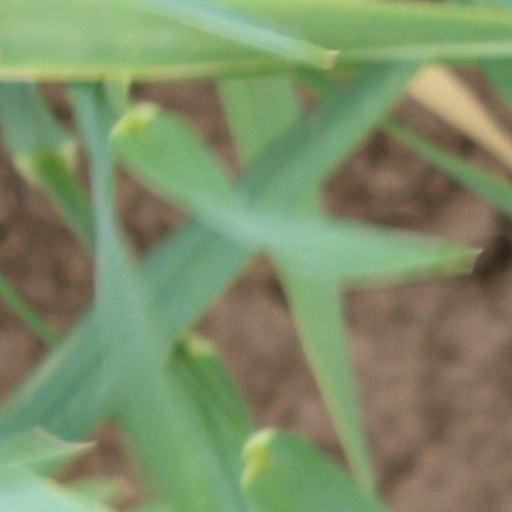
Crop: wheat